Daniel Lascelles (1714–1784)

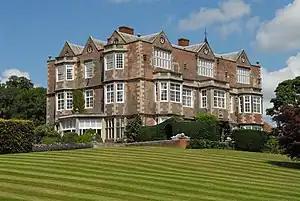
Goldsborough Hall

Born in Barbados and baptised at St Michael's, 20 May 1714 he resided at Goldsborough Hall near Knaresborough Yorkshire which estate he purchased about 1756.